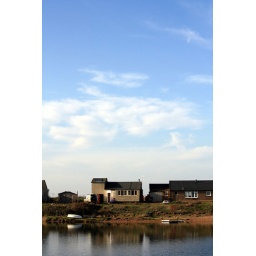
Holiday homes bask under a blue November sky at RSPB Snettisham.